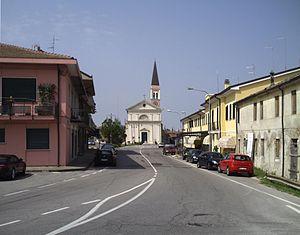
Porto Viro est une commune de la province de Rovigo dans la région de Vénétie en Italie du Nord.